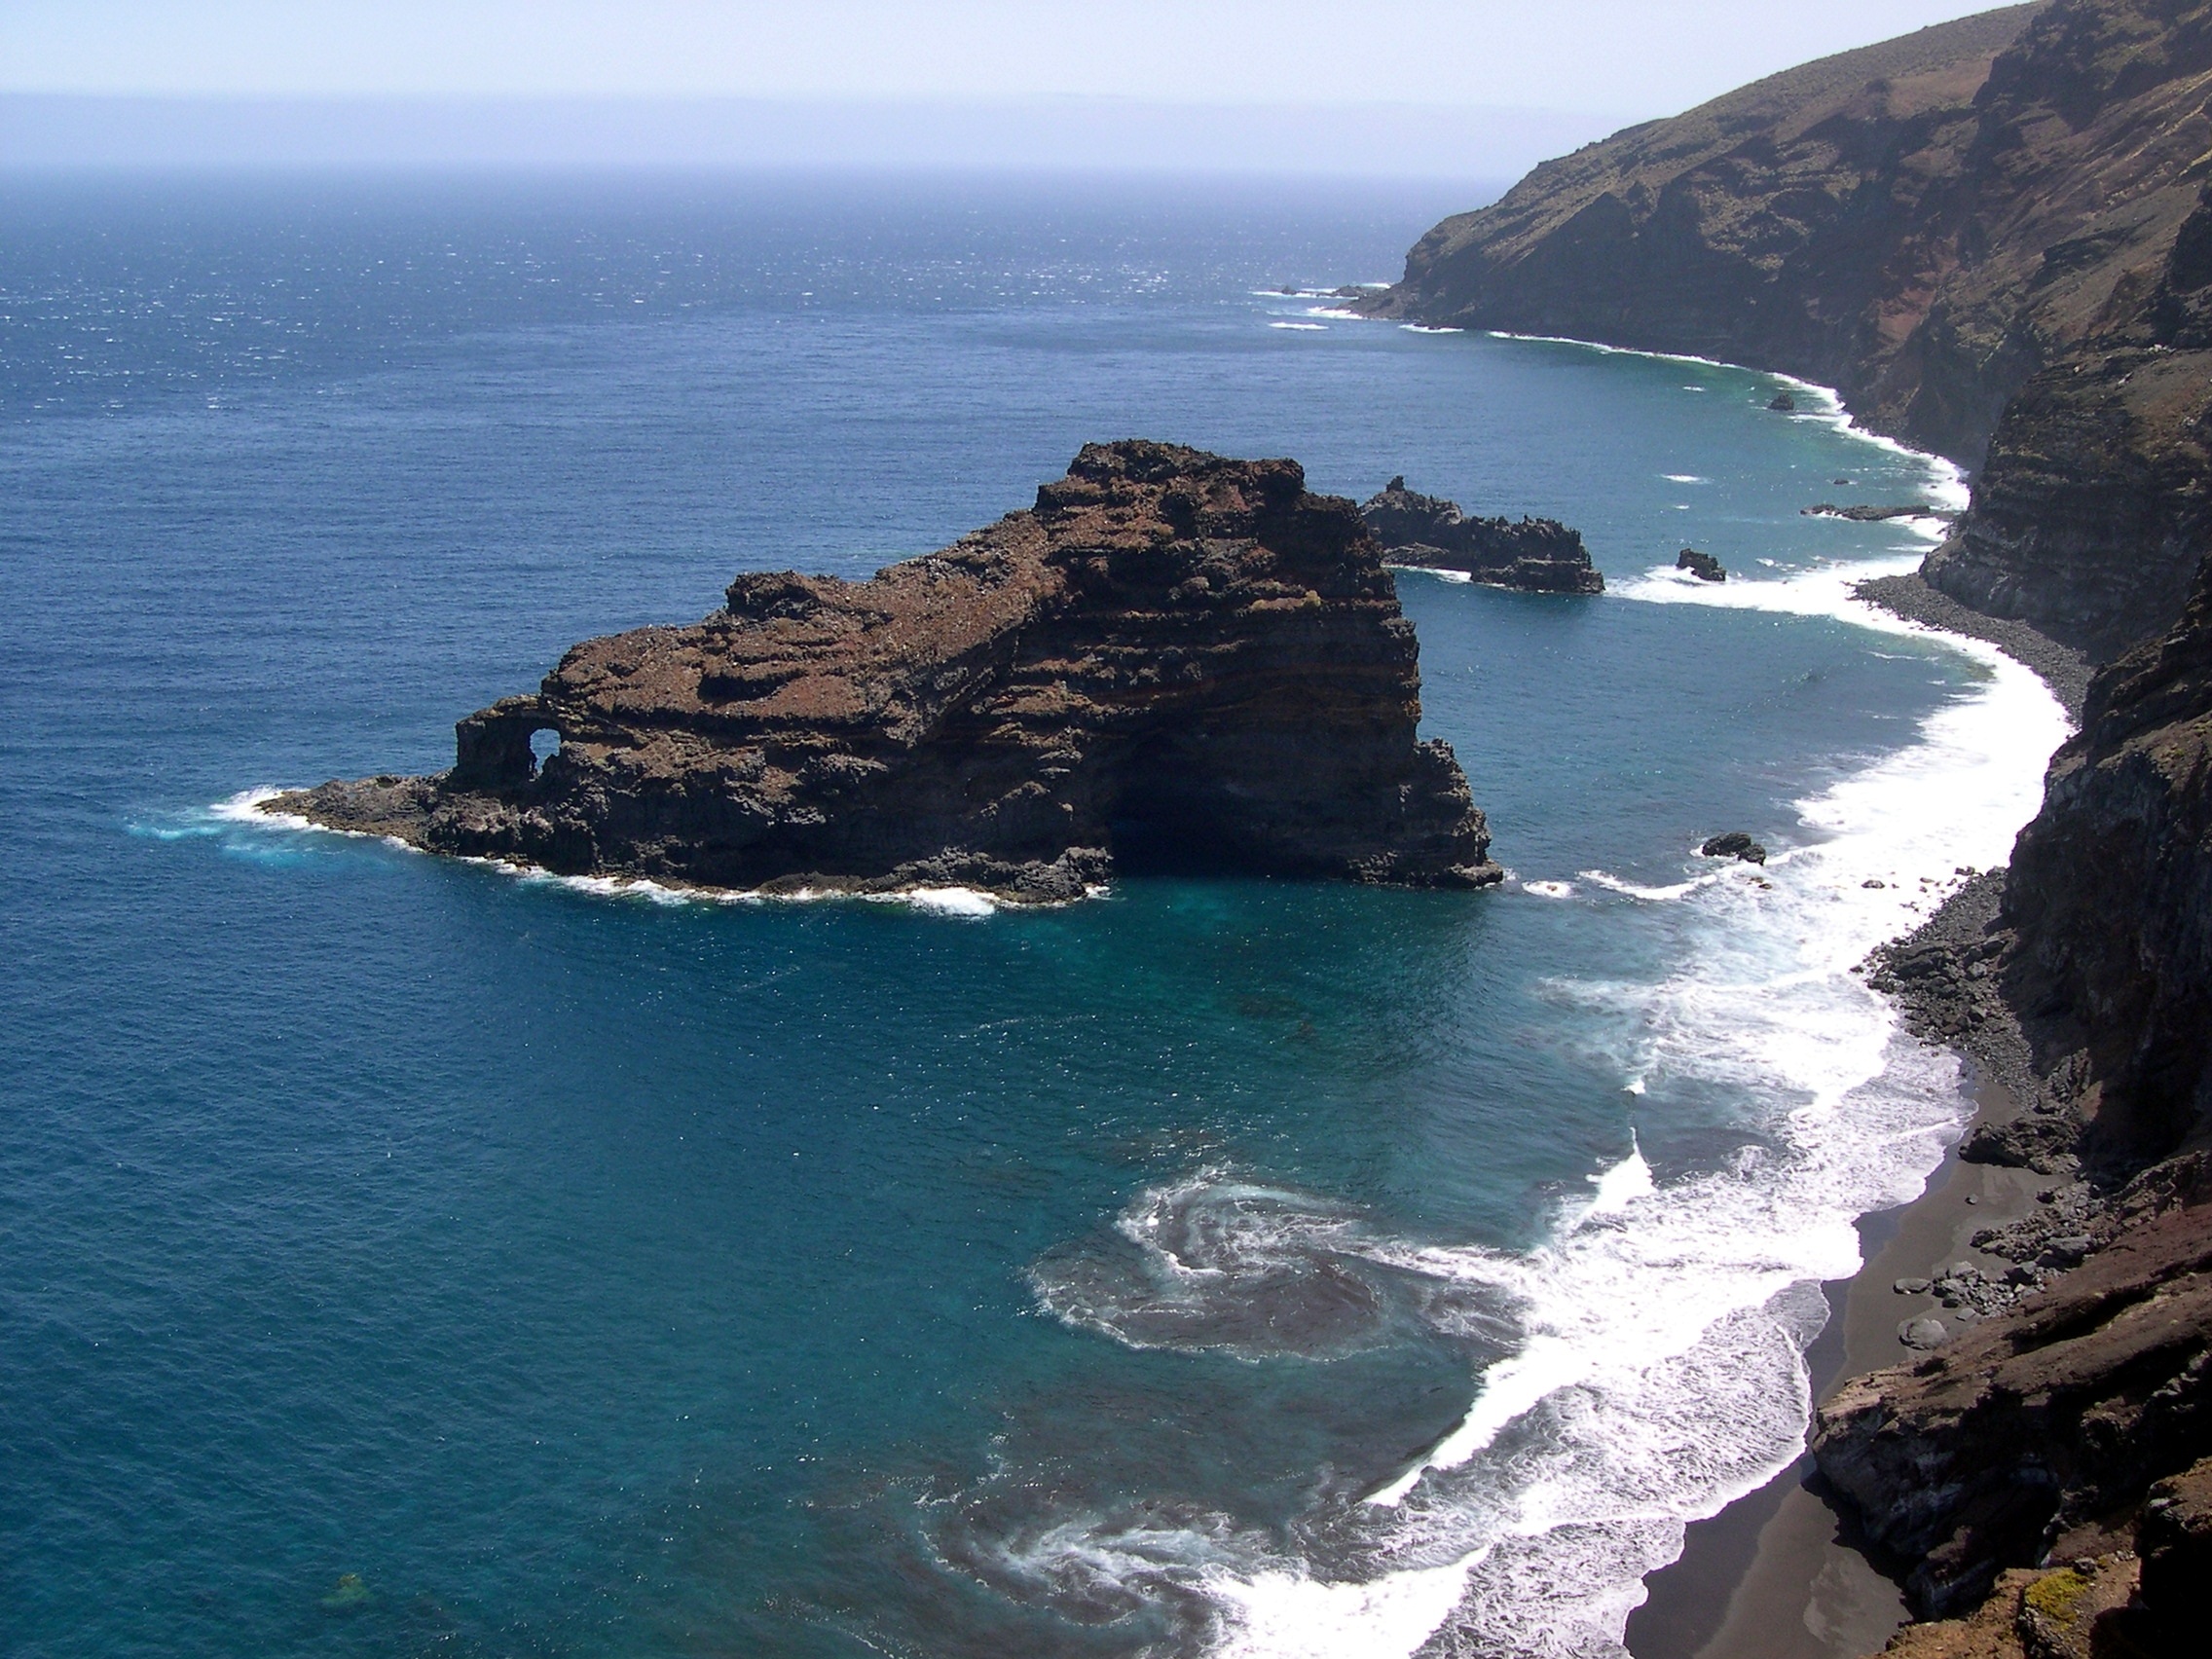
beach, sea, coast, rock, ocean, shore, wave, cliff, cove, bay, island, stack, terrain, body of water, headland, spain, archipelago, cape, islet, canary, landform, geographical feature, wind wave, promontory